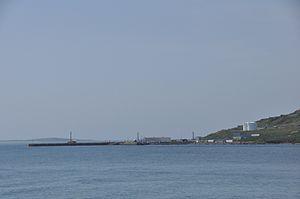
La Baie de Blanc-Sablon est une baie naturelle de la municipalité de Blanc-Sablon, sur la Côte-Nord du Golfe Saint-Laurent, au Québec, au Canada.